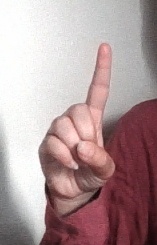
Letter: bb